Aegean Sea tanker oil spill

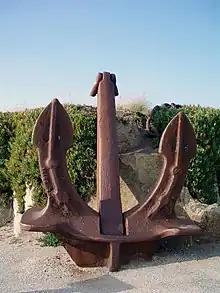
The anchor of "Aegean Sea" at Aquarium Finisterrae in A Coruña, Galicia, Spain

The Galician coast was an extremely vital source of income for Spain's fishing industry. Crab and lobster harvesting, salmon farming, and the main profit industry of shellfish farming were all affected by the spill. Soon after the oil spill, Spain ordered a study of the ecosystem in order to evaluate the damage done to the benthic fauna in the region, and muddy sediments. This study was enforced due to the fact that an earlier oil spill had occurred in the same area: on 12 May 1976, the supertanker "Urquiola" scraped the bottom of the channel entrance in A Coruña, causing the ship to spill its cargo of 107,000 tons of oil. This affected sea life as well as subtidal sediments, but the surviving sea life developed defense mechanisms which allowed them to survive such a crisis. The sea life in A Coruña appeared to remain stable until the wreck of the "Aegean Sea".